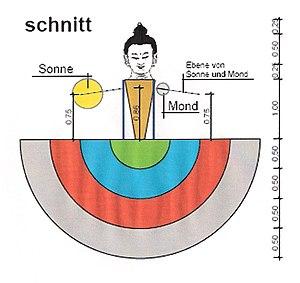
Le Tantra du Kalachakra est à la base de l'astronomie tibétaine.